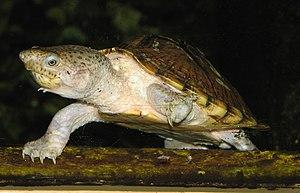
Sternotherus carinatus est une espèce de tortues de la famille des Kinosternidae.